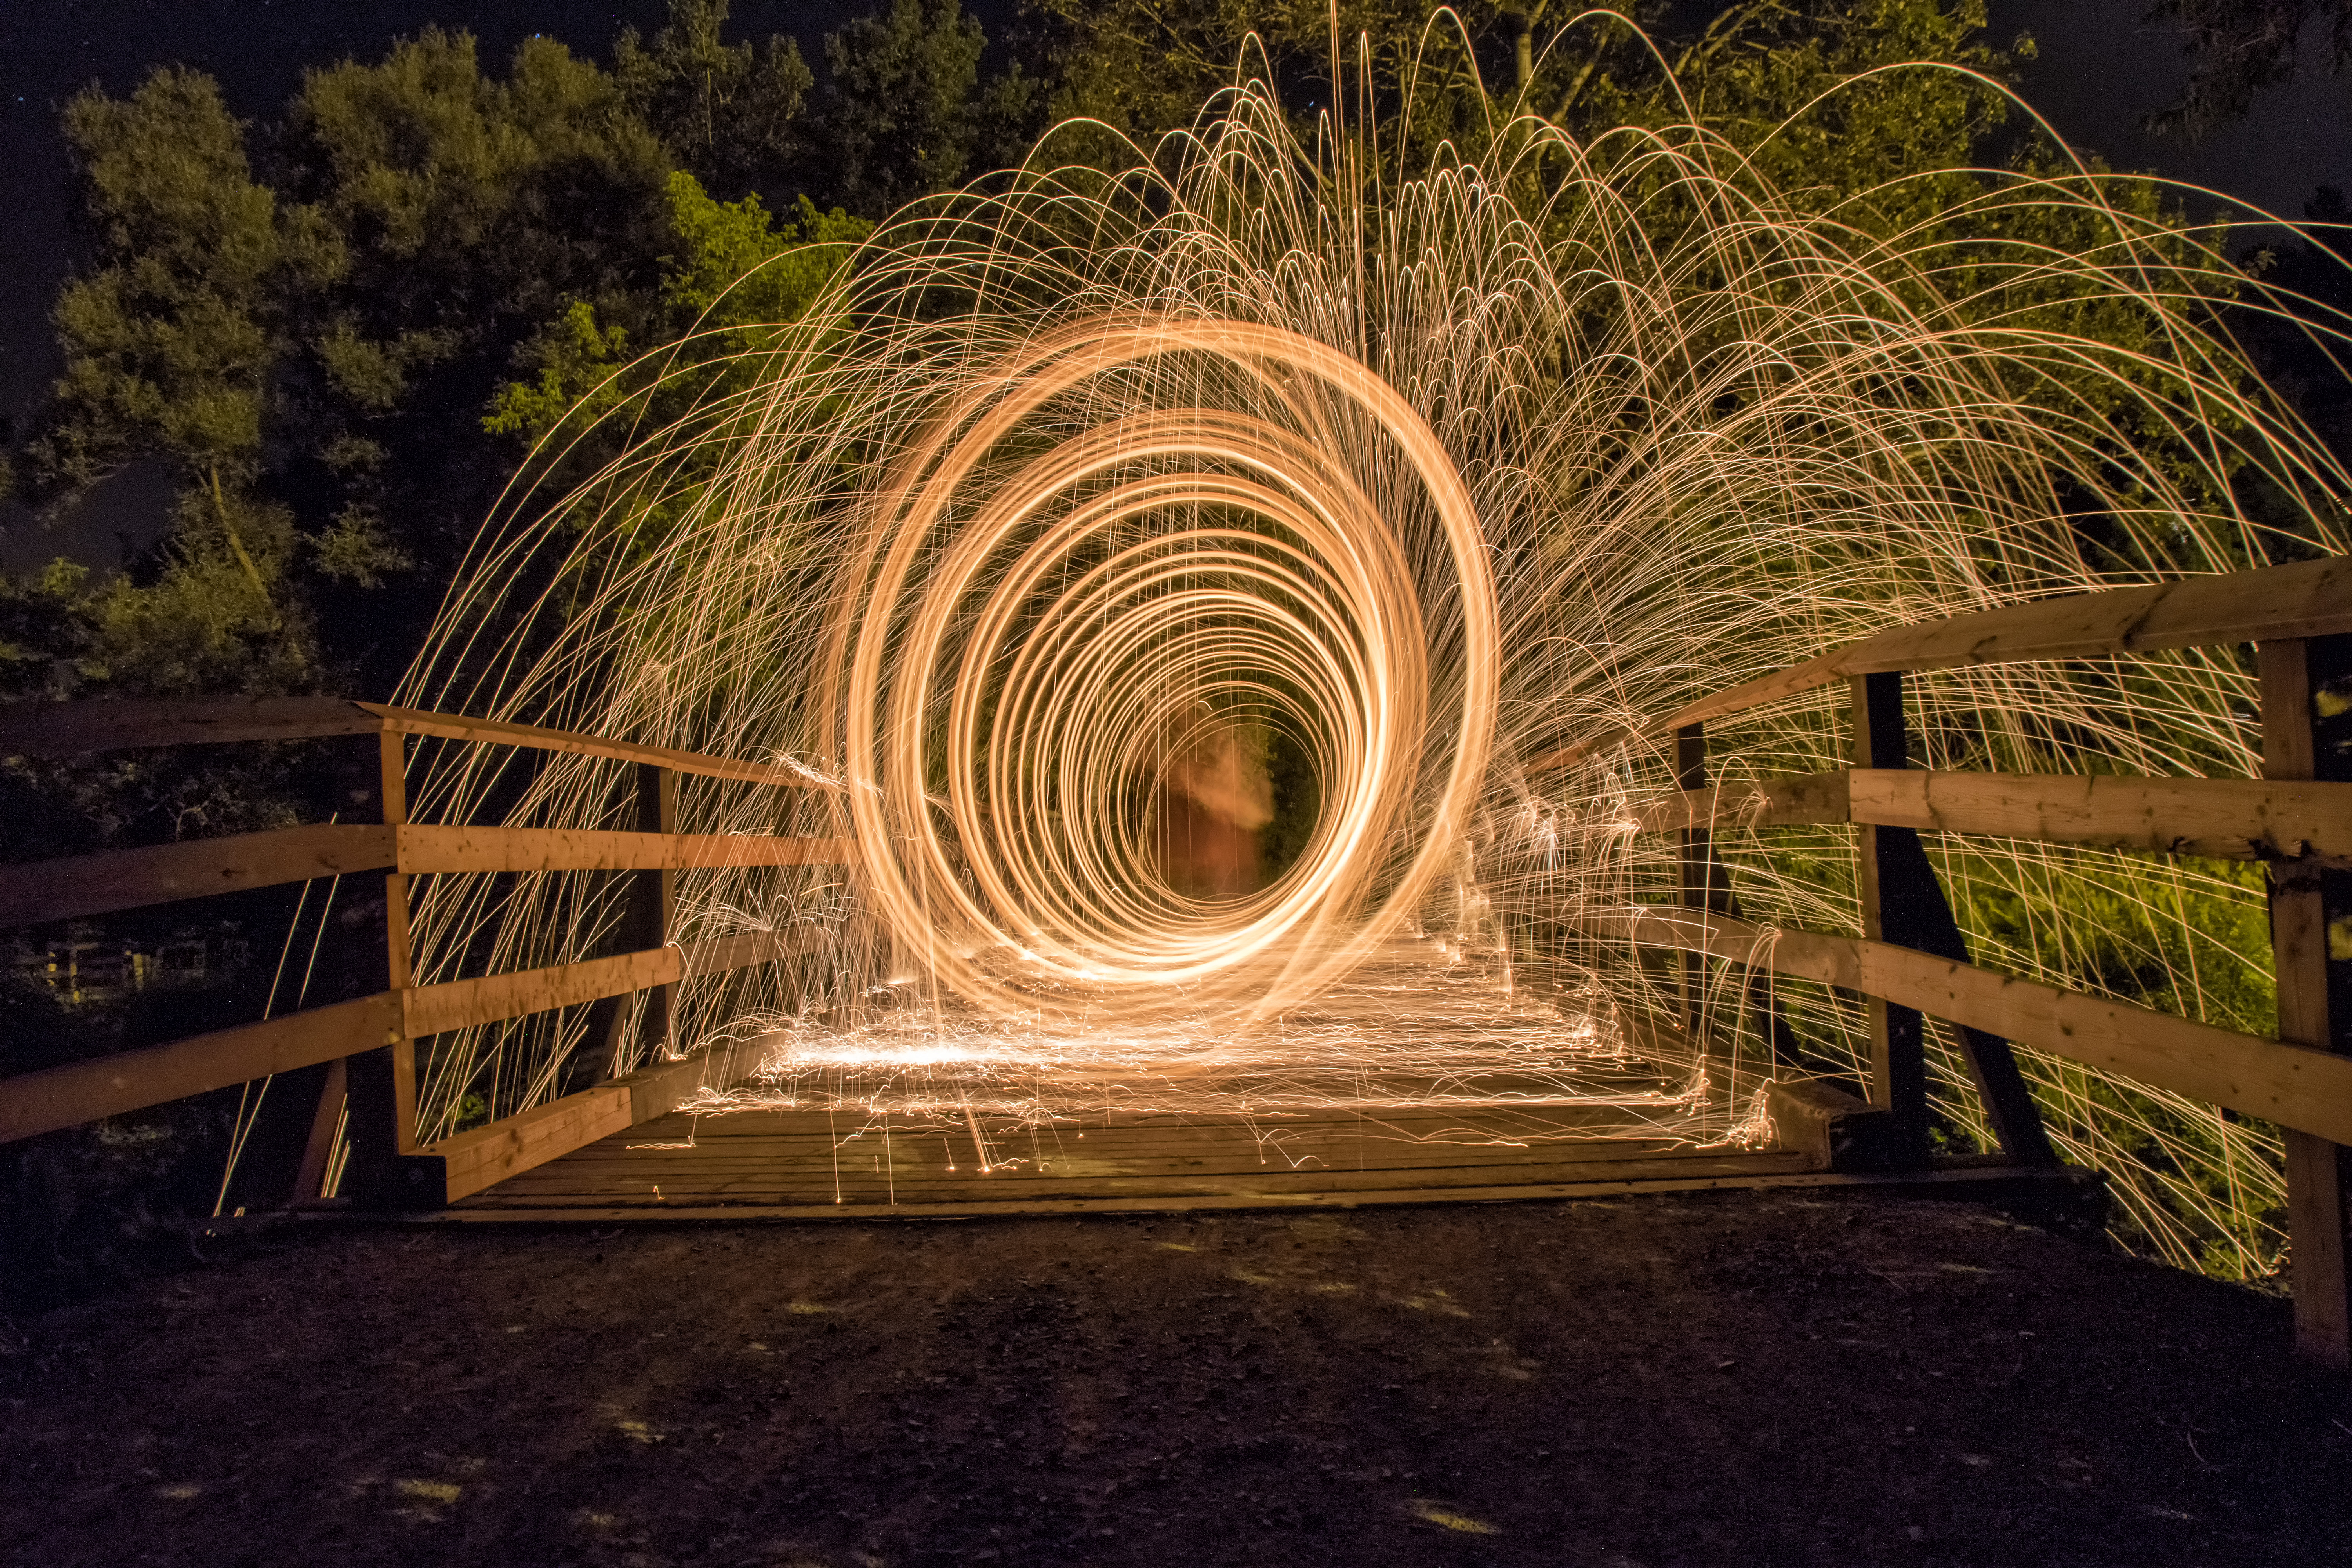
light, night, darkness, lighting, painting, canada, nuit, peinture, quebec, sherbrooke, lumineuse